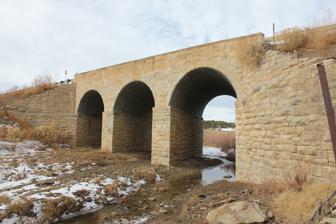
Building: Bridge over Burro Cañon
Country: United States of America
Year built: 1936
United States historic place Bridge over Burro Canon U.S. National Register of Historic Places Bridge in 2012. Descent by steps of tops of wingwalls can be seen. "Multiplates" lining the inside of the archways can be seen. Nearest city Madrid, Colorado Coordinates 37°07′26″N 104°44′23″W / 37.12377°N 104.73969°W / 37.12377; -104.73969 Area 0.1 acres (0.040 ha) Built 1936 Built by Works Progress Administration Architectural style Stone multiplate deck arch MPS Vehicular Bridges in Colorado TR NRHP reference No. 85000216 Added to NRHP February 4, 1985 The Bridge over Burro Cañon , near Madrid, Colorado , was built in 1936.  It carries Colorado State Highway 12 , a main route linking La Veta with Trinidad , over an arroyo. It was listed on the National Register of Historic Places in 1985. It was one of about 30 Works Progress Administration -funded bridges built in southeast Colorado, and one of three in Las Animas County , in the late 1930s;  it is the only WPA-funded bridge in Colorado that has a skewed configuration, crossing the arroyo at an angle. Its archways are lined with "multiplates" fabricated by the Hardesty Manufacturing Company , a cement and concrete products company still existing in 2021, located in Tulsa, Oklahoma . It is a triple-arch masonry bridge 67.67 feet (20.63 m) long, 30 feet (9.1 m) wide, with a 17.1 feet (5.2 m) central arch and two 16.1 feet (4.9 m) side arches.  The arches are semi-circular, have tapered voussoirs , and are lined with multiplates .  The two piers formed between the arches are beveled .  It has stone parapet walls, abutments , and stepped wingwalls . It was documented for the Historic American Engineering Record HAER by the Colorado Department of Highways in 1983. It "features rusticated stone facing and grapevined mortar joints, trademarks of Works Progress Administration workmanship in southeastern Colorado." References